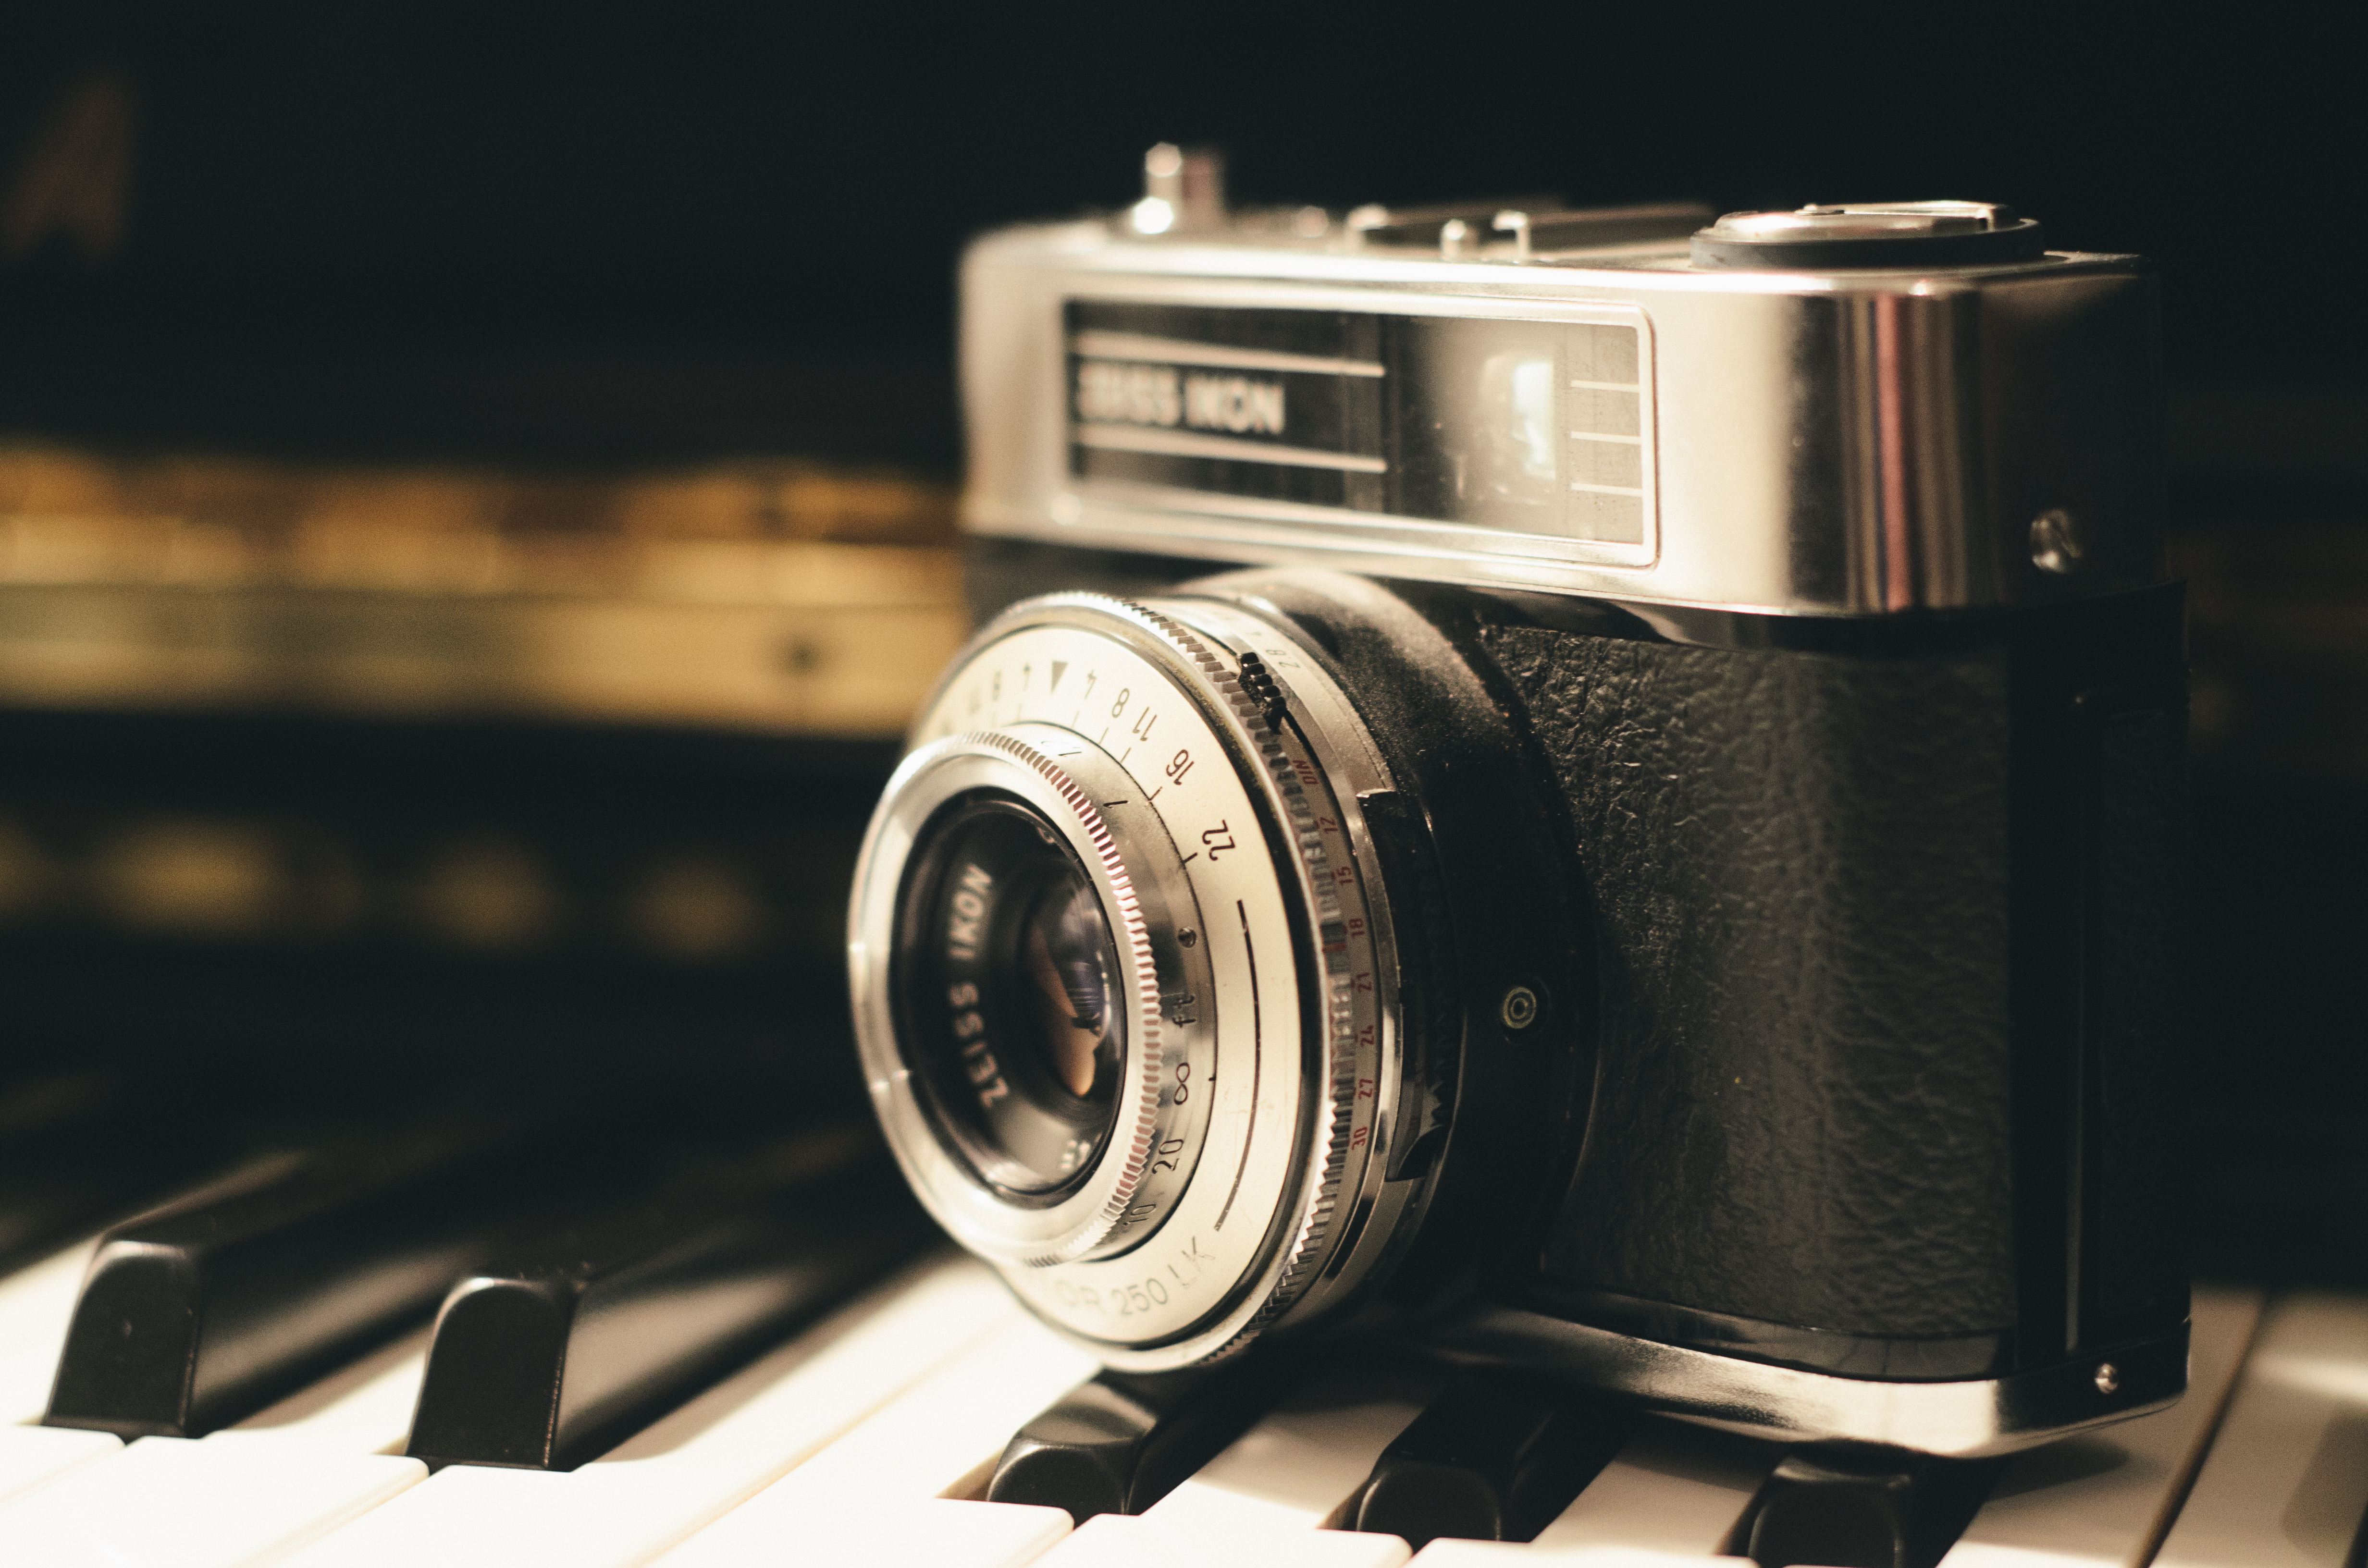
camera, photography, vintage, retro, old, photo, lens, piano, reflex camera, digital camera, analog camera, digital slr, single lens reflex camera, cameras optics, mirrorless interchangeable lens camera